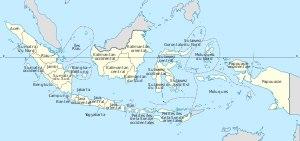
L’Indonésie, en forme longue la république d'Indonésie est un pays transcontinental principalement situé en Asie du Sud-Est. Avec, comptabilisées à ce jour, 13 466 îles, dont 922 habitées, il s'agit du plus grand archipel au monde. Avec une population estimée à 265 millions de personnes, c'est le quatrième pays le plus peuplé au monde et le premier pays à majorité musulmane pour le nombre de croyants. L'Indonésie est une république dont la capitale est Jakarta, et qui doit être transférée dans une nouvelle ville sur l'île de Bornéo à partir de 2024.